Insert Name Here

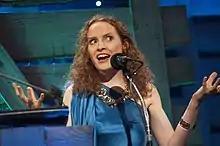
Kate Williams has made fifteen guest appearances making her the most frequent guest on the programme.

Tim Dowling of "The Guardian" noted the show's "breezy contempt for its own formalities", saying that the show echoed "8 Out of 10 Cats Does Countdown" in that respect, though stated that "the latter has the distinct advantage of a well-understood and much-loved set of actual rules. Here, there was nothing established to undermine, unless it was the very notion of the panel show". He summarised by calling the show "an amiable enough half hour" and noted that "no one will ever accuse "Insert Name Here" of taking itself too seriously".